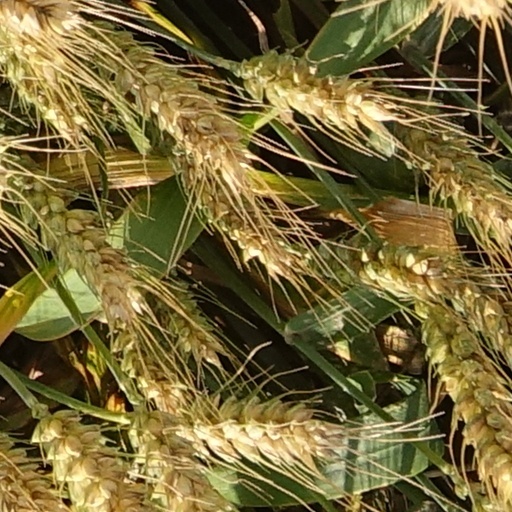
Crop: wheat